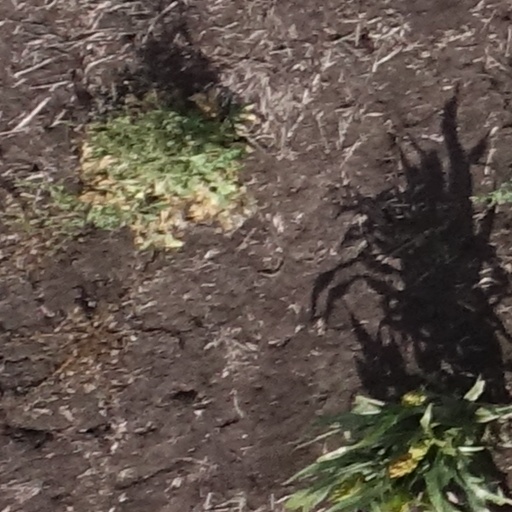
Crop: sorghum